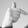
ASL letter: T